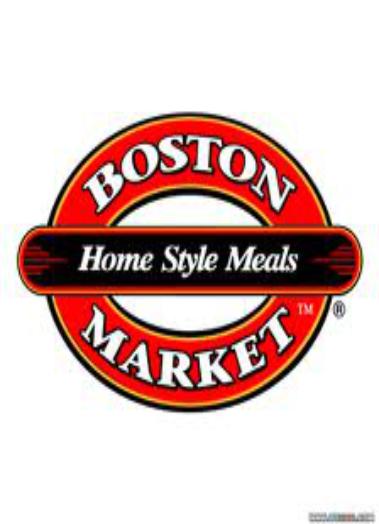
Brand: Boston Market
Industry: Food